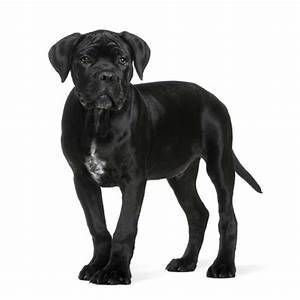
Label: dog